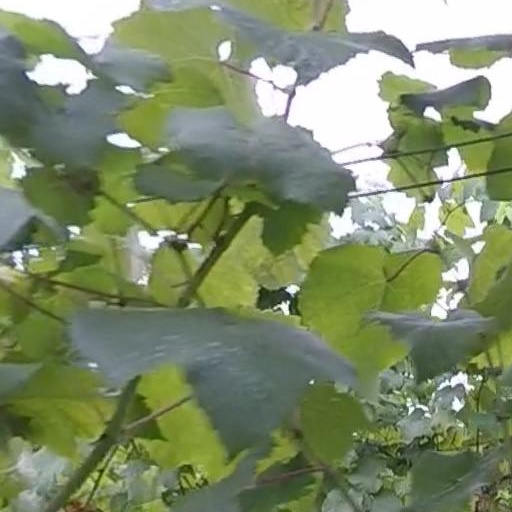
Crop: grape